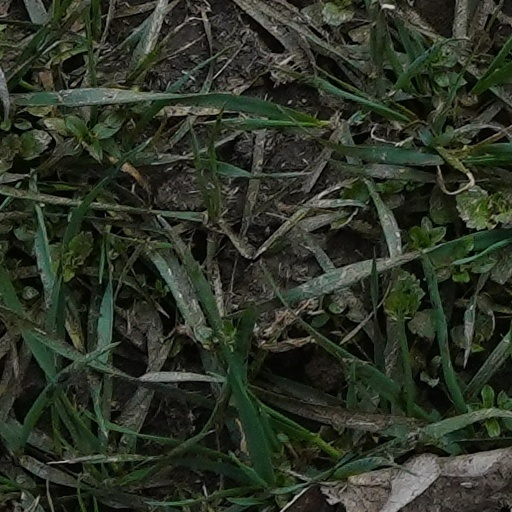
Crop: wheat